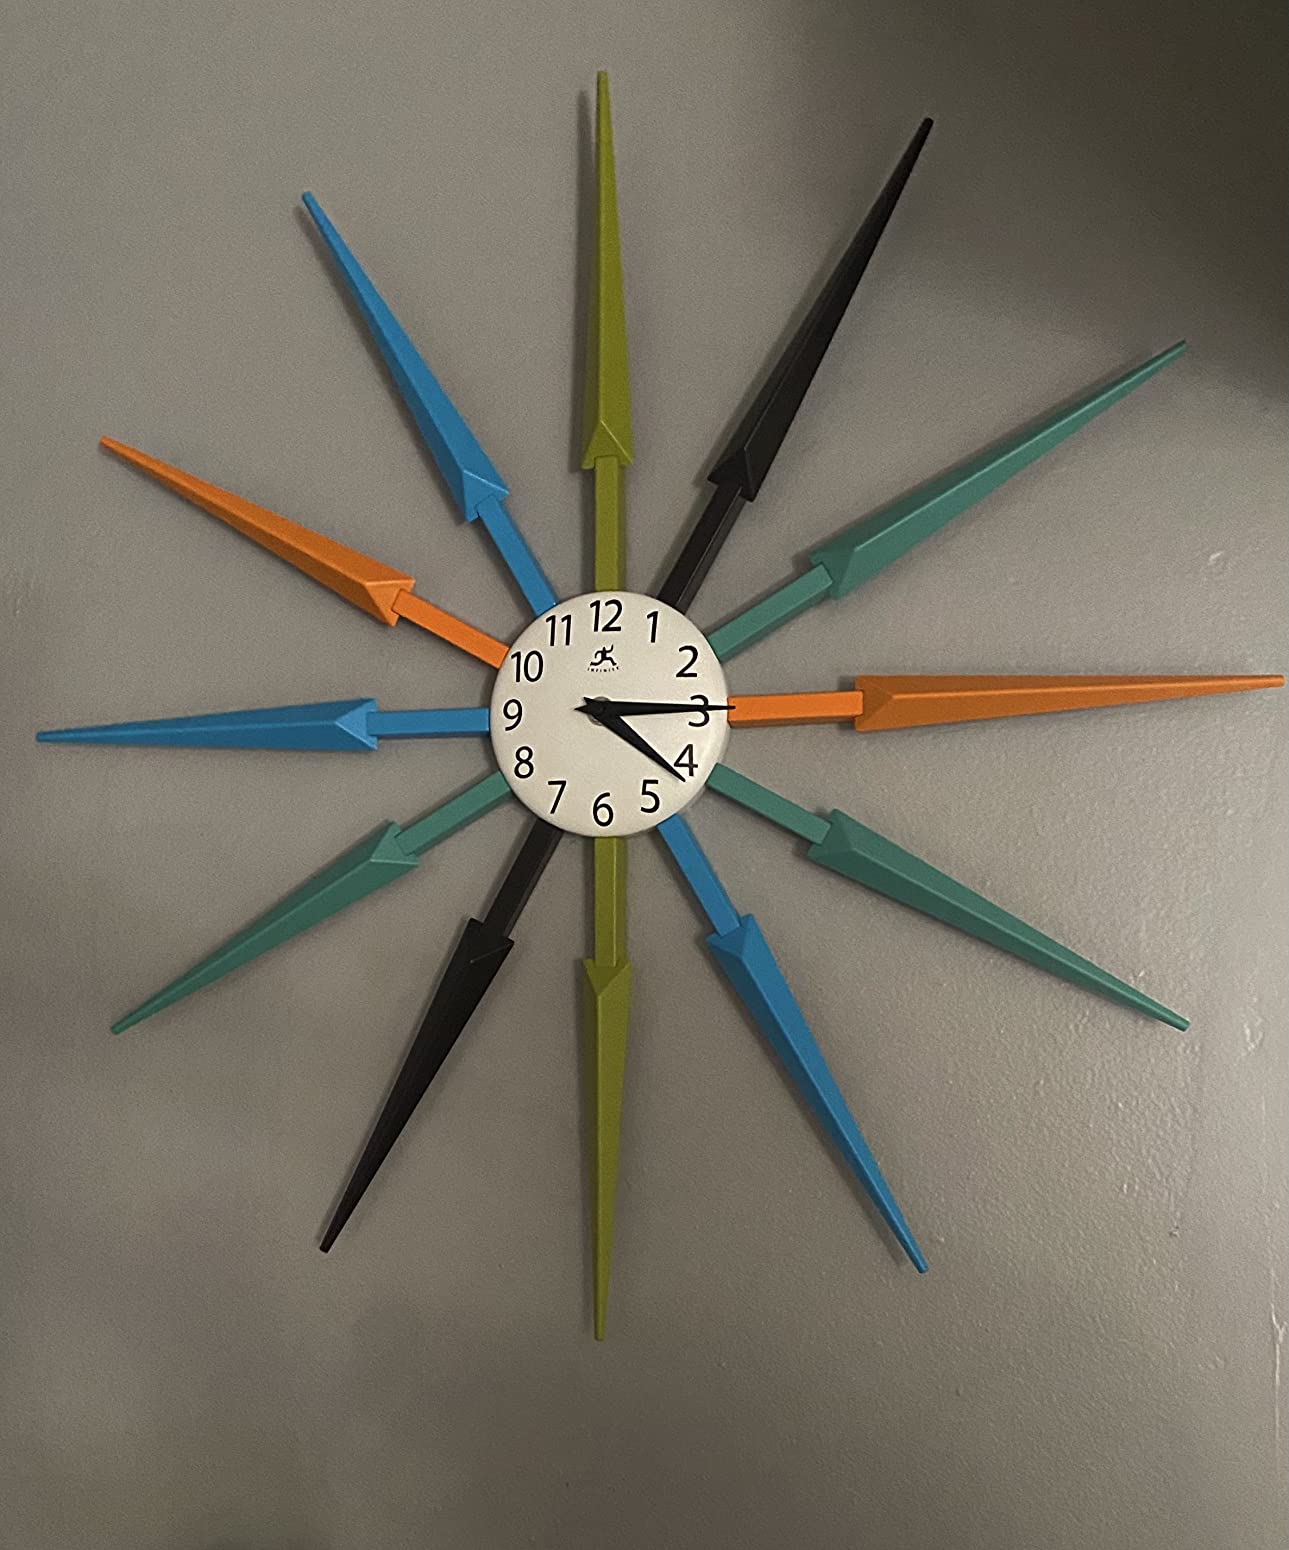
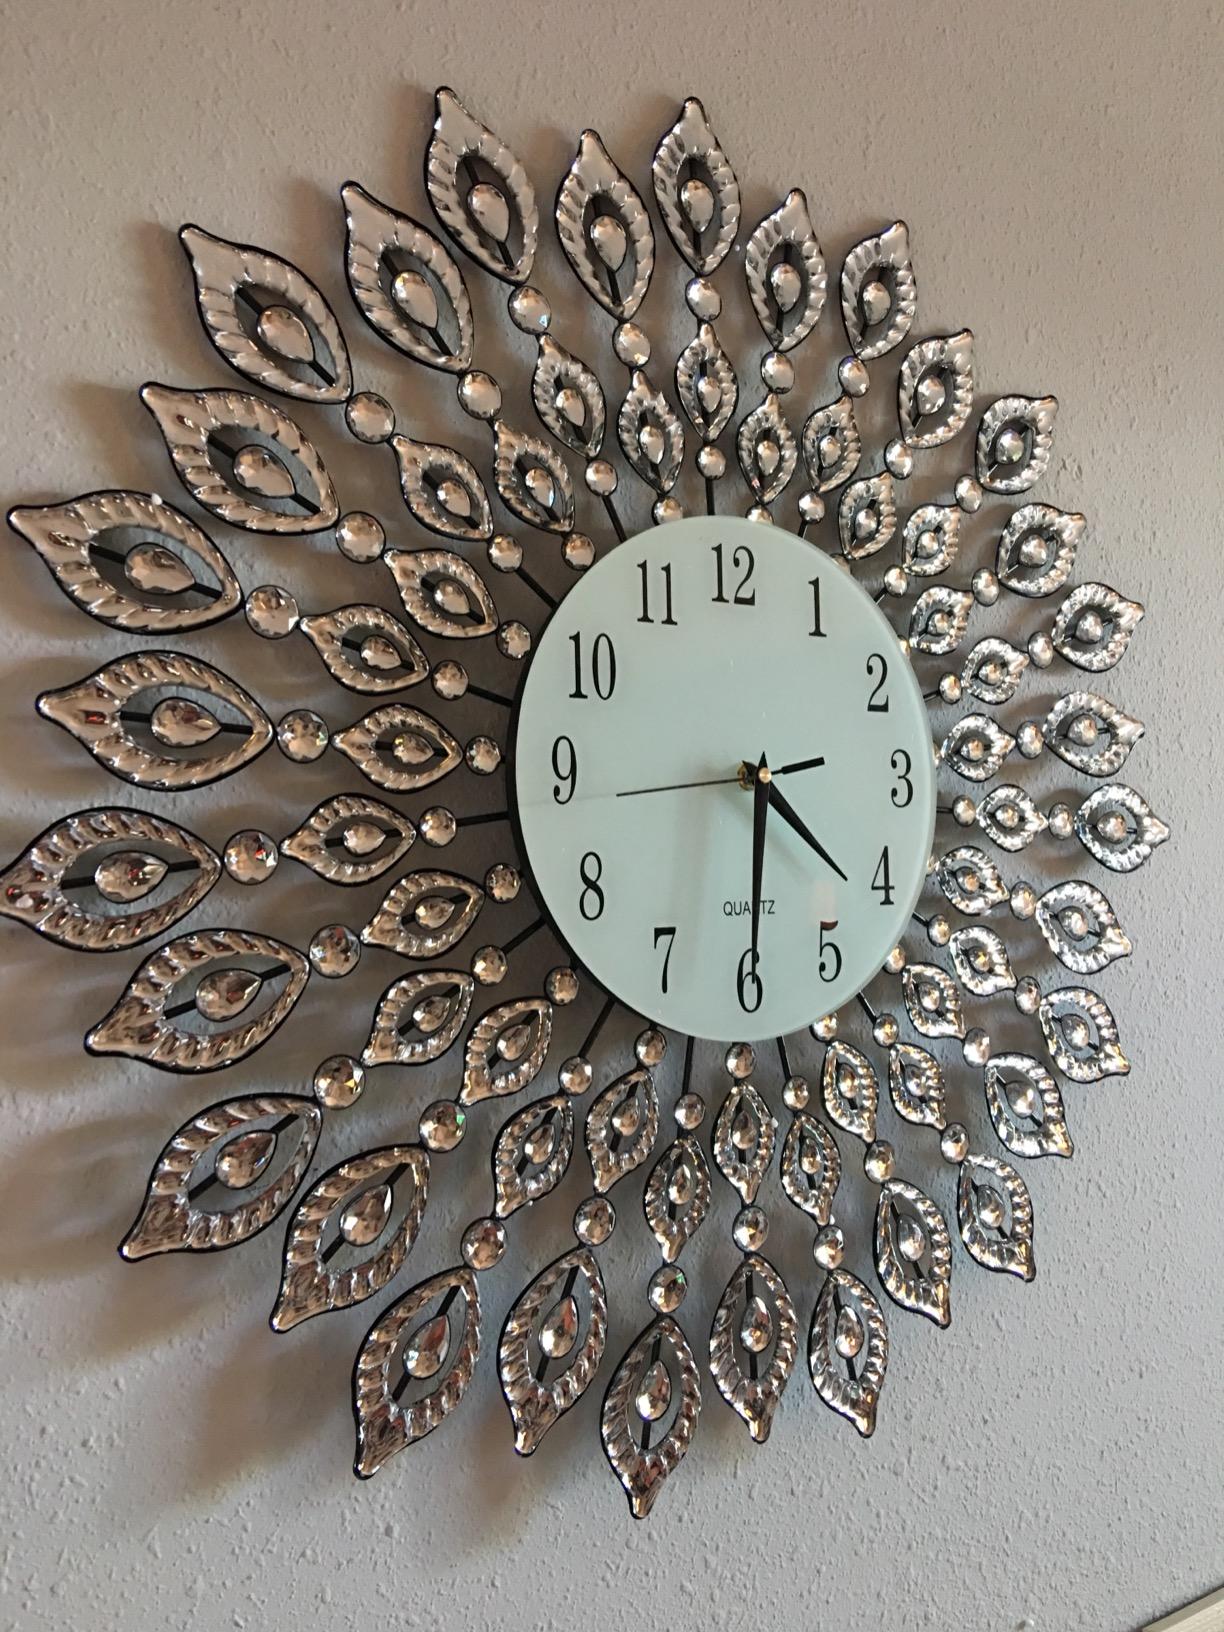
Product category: clock
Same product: no